Tetris (NES video game)

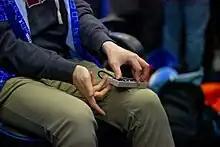
Inputs can be made rapidly by flicking the game controller from behind ("rolling") with as many successive fingers as needed to move the falling game piece to the desired location.

One of the most limiting factors in NES "Tetris" is the speed at which a tetromino can be moved left and right. On the NTSC version, when a movement key is pressed, the piece will instantly move one grid cell, stop for 16 frames due to delayed auto-shift, before moving again once every 6 frames, or 10 times per second. At higher levels, waiting for this delay is not feasible because the pieces fall too fast.